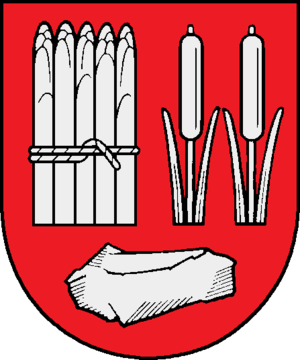
Klein Nordende
Coat of arms of Klein Nordende
Klein Nordende er en by og en kommune i det nordlige Tyskland, beliggende i Amt Elmshorn-Land under Kreis Pinneberg. Kreis Pinneberg ligger i den sydlige del af delstaten Slesvig-Holsten.